1984 European Super Cup

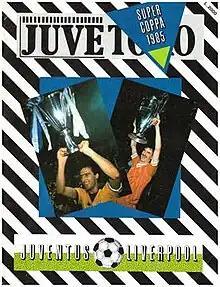
Match programme cover

The 1984 European Super Cup was an association football match between Italian team Juventus and English team Liverpool, which took place on 16 January 1985 at the Stadio Comunale. The match was the annual European Super Cup contested between the winners of the European Cup and European Cup Winners' Cup. This was the first European Super Cup to be played over a single leg; due to fixture congestion, only the Turin leg was played.